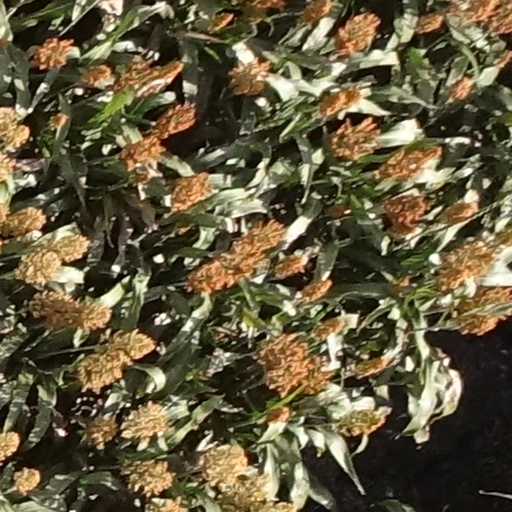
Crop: sorghum